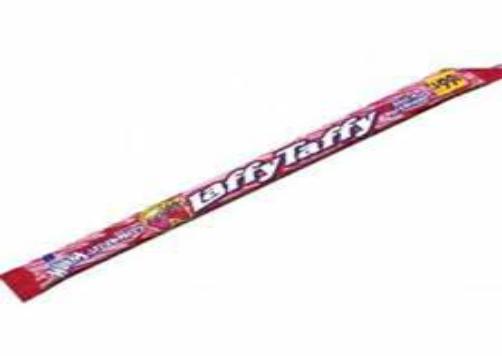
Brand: Laffy Taffy
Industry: Food